Brotherhood of the Wolf

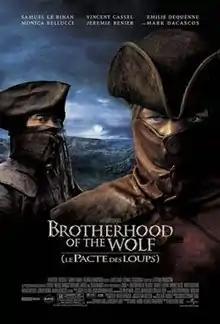
French theatrical release poster

Brotherhood of the Wolf is a 2001 French period action horror film directed by Christophe Gans, co-written by Gans and Stéphane Cabel, and starring Samuel Le Bihan, Mark Dacascos, Émilie Dequenne, Monica Bellucci and Vincent Cassel. The story takes place in 18th-century France, where the Chevalier de Fronsac and Mani of the Iroquois tribe are sent to investigate the mysterious slaughter of hundreds by an unknown creature in the county of Gévaudan.